Charles Philibert-Thiboutot

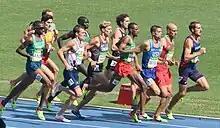
Philibert-Thiboudot (third from right) competing in the semi-finals of the 1500 m at the 2016 Olympic Games.

On August 16, Philibert-Thiboutot made his Olympic debut in Rio de Janeiro. He made it through the first round, qualifying through to the semi-finals on time with a mark of 3:40.04. Two days later, he contested the semi-final, but in a repeat of the 2015 World Championships, he was unable to advance to the final.